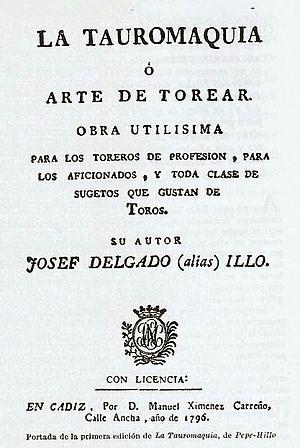
José Delgado Guerra dit « Pepe Hillo » était un matador espagnol né le 11 mars 1754 à Séville, mort à Madrid le 11 mai 1801.
La Tauromaquia est un livre écrit par le torero José Delgado alias Pepe Hillo en 1796, illustré par Pablo Picasso en 1957, et publié par Gustavo Gili, à Barcelone, en 1959.